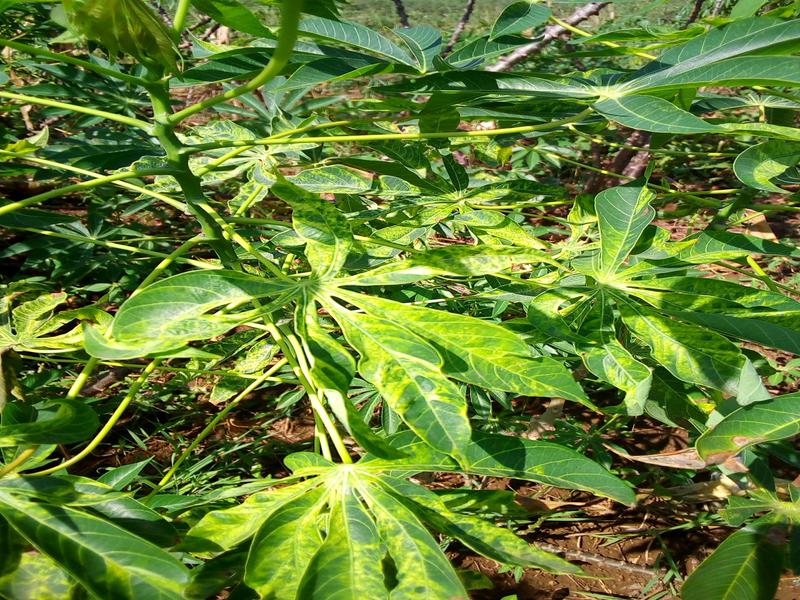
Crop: cassava
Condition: mosaic_disease